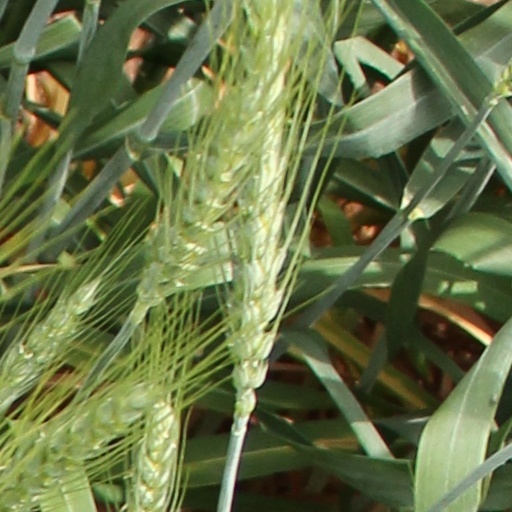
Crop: wheat